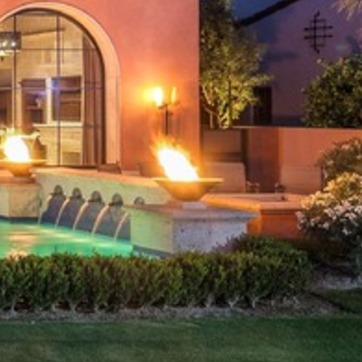
Material: other